Hans Fahrni

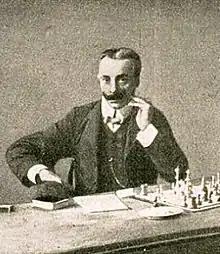
Hans Fahrni

In 1902, he took 12th in Hanover (DSB Congress, B tournament, Walter John won). In 1904, he won in Coburg (DSB-Congress, B tournament). In 1905, he tied for 2nd-3rd, behind Paul Leonhardt, in Hamburg. In 1905, he tied for 4-6th in Barmen (B tournament; Leo Fleischmann won). In 1906, he took 15th in Ostend (Carl Schlechter won). In 1906, he tied for 14-15th in Nuremberg (DSB-Congress, Frank Marshall won).